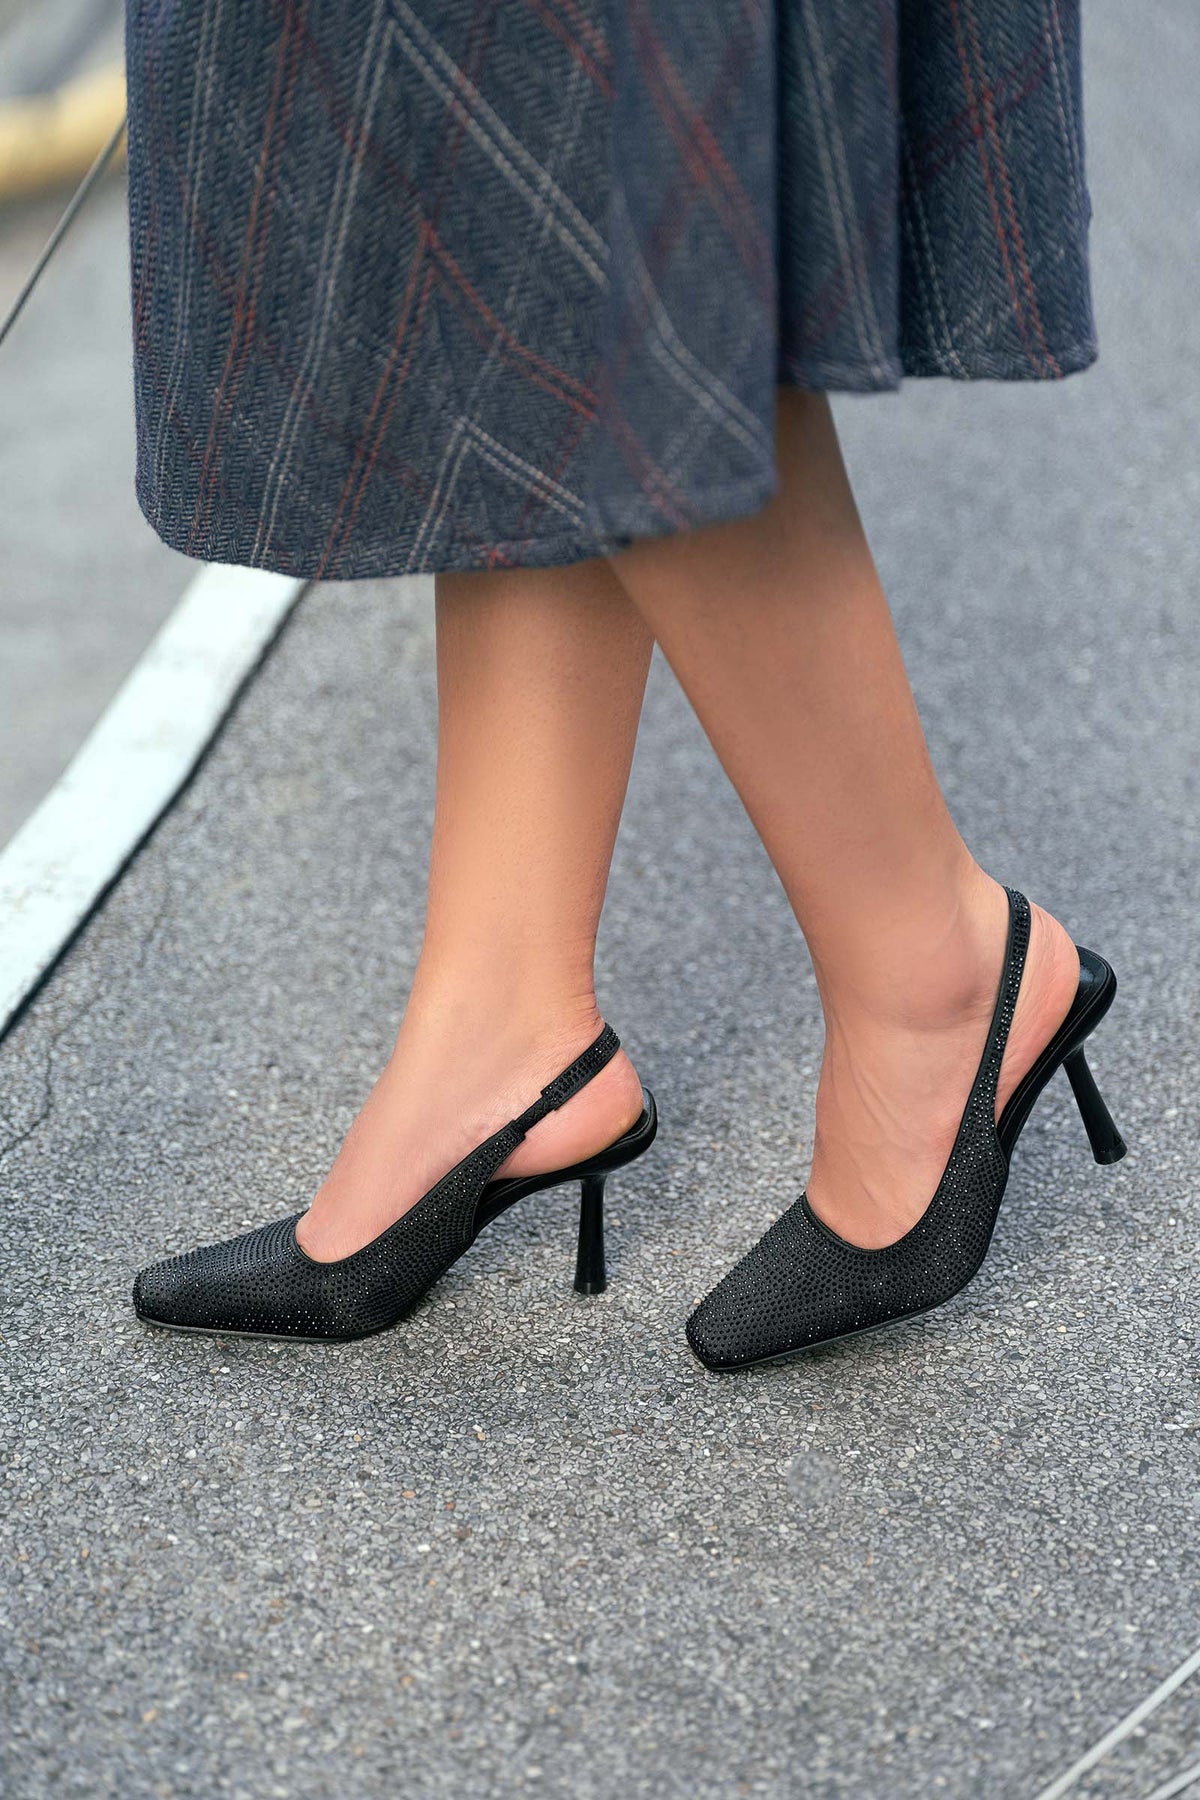
black suede juliet pump